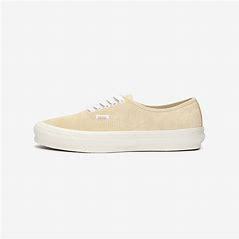
Brand: Vans
Model: OG Authentic LX